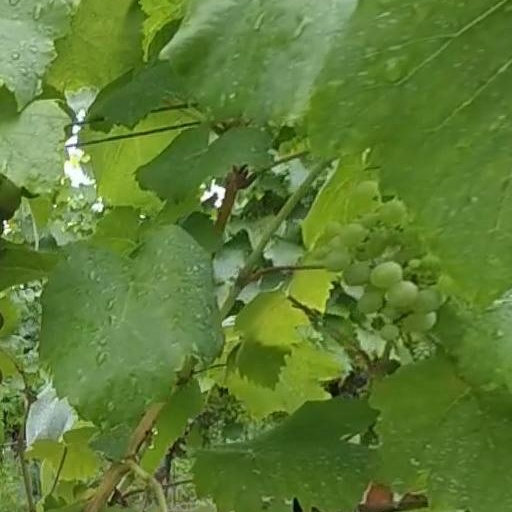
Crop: grape